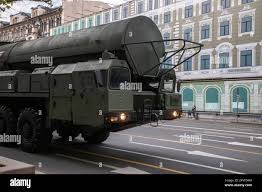
Label: Rs-24